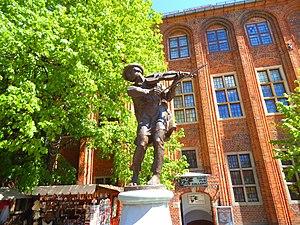
Monument du flotteur à Toruń - une fontaine, surmontée d'une statue d'un flotteur jouant du violon.